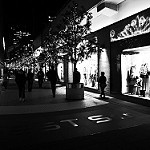
Scene: Outdoor